Costa Chica of Guerrero

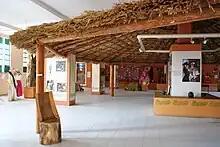
View inside the Museo de las Culturas Afromestizas

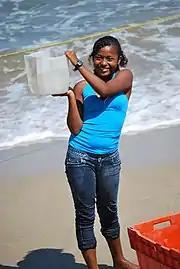
Afro-Mexican girl at Punta Maldonado

The Costa Chica (of both Guerrero and Oaxaca) is one of two zones in Mexico with significant Afro-Mexican populations, with the other being in the state of Veracruz. While Afro-Mexicans are found in most parts of the Costa Chica, the highest concentrations in Guerrero are found between Marquelia and Cuajinicuilapa. Members of this group in the region are often identified by skin color. Some consider the classification to be racism, while others identify as primarily Afro-Mexican. Many also have indigenous or mestizo ancestry. While Africans are described as the “third root,” along with indigenous and Spanish people as part of Mexico heritage, this has often been "forgotten” in the description of the “mestizaje” identity of Mexico, which stresses the mixture of European and indigenous peoples.